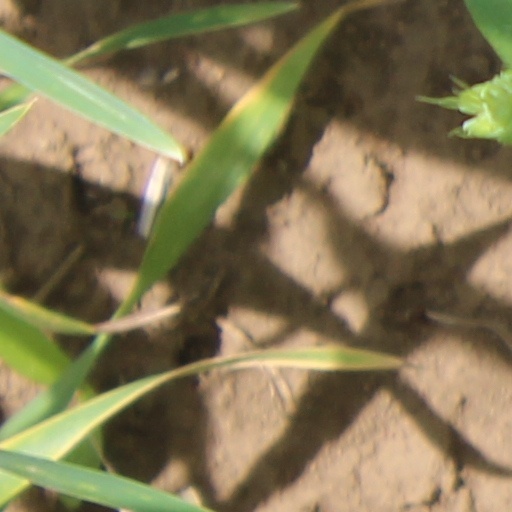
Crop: wheat